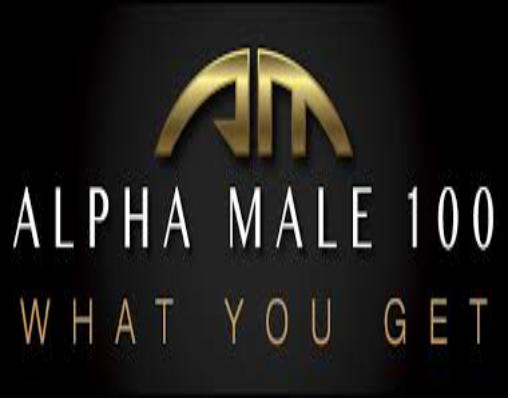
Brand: Alpha Male
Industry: Others